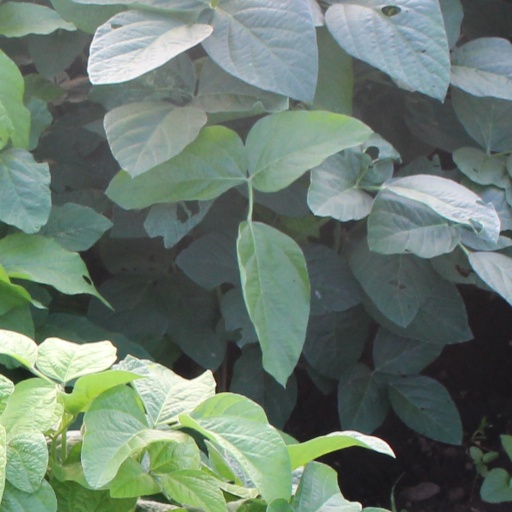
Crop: soybean